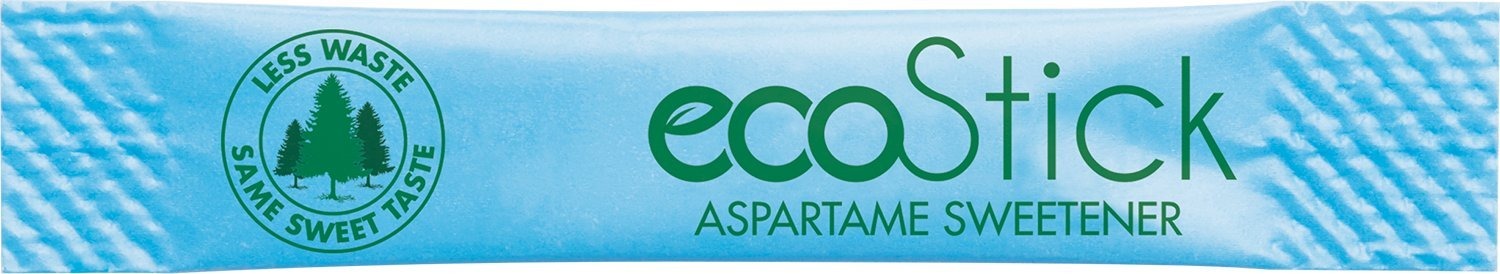
Item Name: ecoStick Zero Calorie Sweetener Packets | Blue Aspartame | 2000 Count | Gluten Free
Bullet Point 1: BETTER PACKAGING: ecoStick Zero calorie sweeteners have a 47% Reduced carbon footprint; 2000 packets of aspartame artificial sweetener
Bullet Point 2: Same sweet taste: ecoStick Blue aspartame zero calorie Sweetener has the same sweetening power as a traditional aspartame packet, just in a smaller stick because we use less “filler” (dextrose)
Bullet Point 3: LESS WASTE: ecoSTICK uses less packing in the sweetener stick and outer case, so fewer trees are used
Bullet Point 4: INDIVIDUAL SWEETENER PACKETS: Each blue Aspartame packet has the sweetness of 2 teaspoons of sugar
Bullet Point 5: PACKAGING MAY VARY
Value: 2000.0
Unit: Count

Price: 62.32